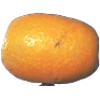
Label: kumquats